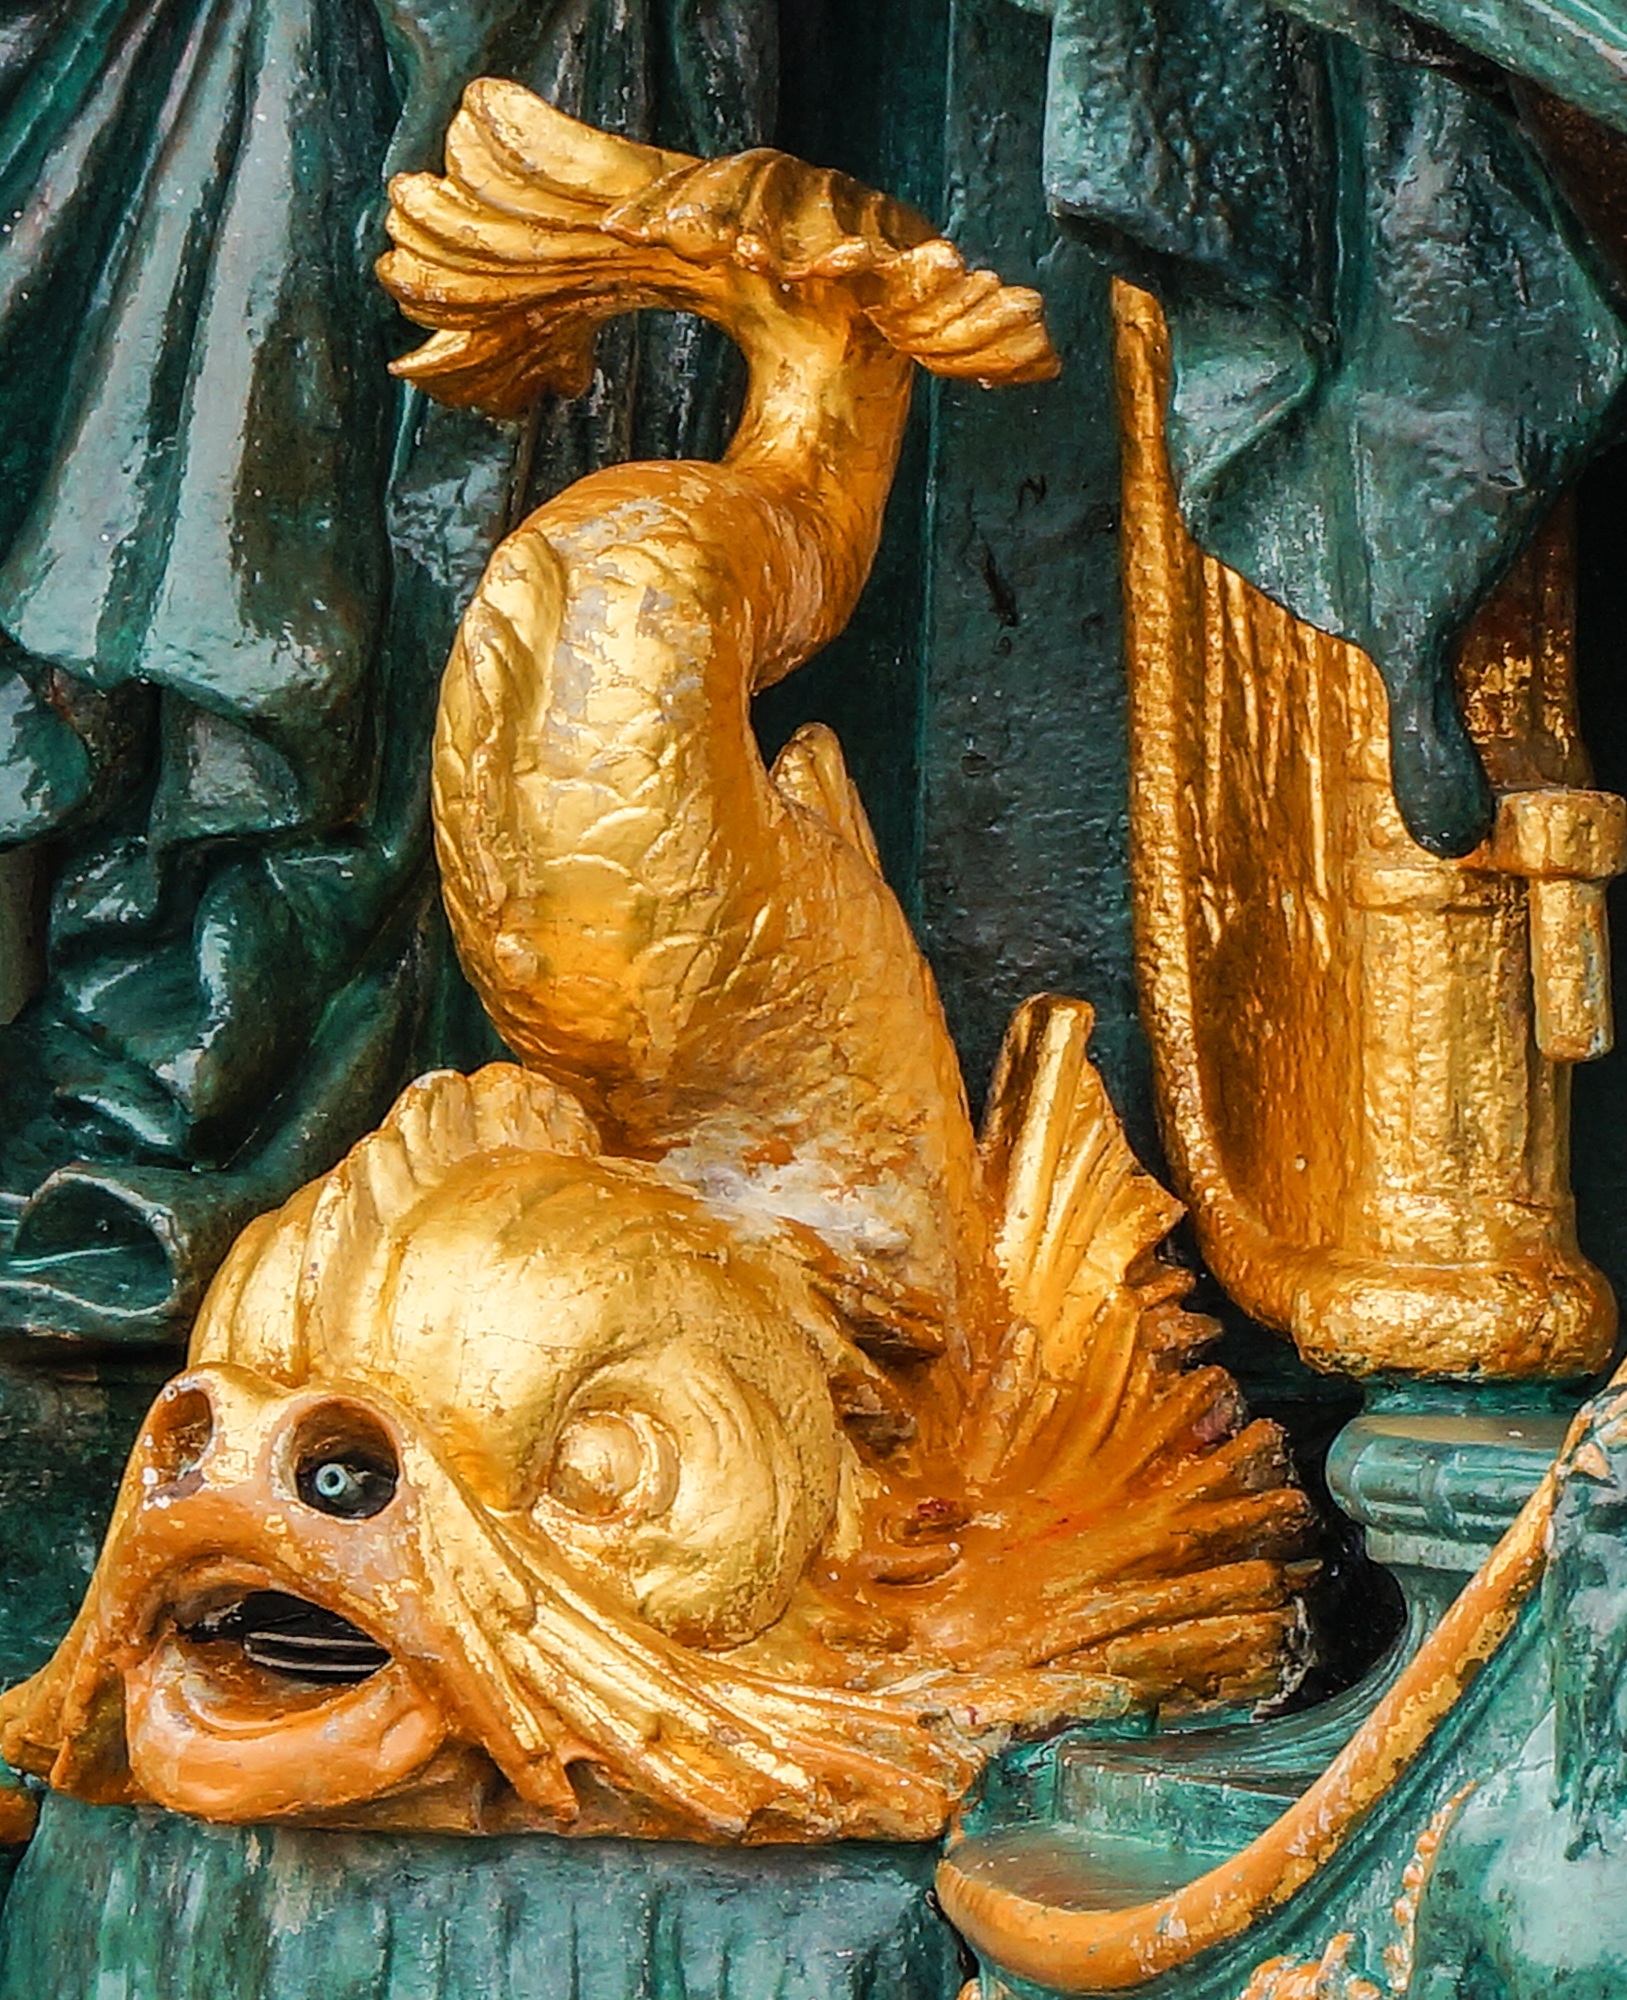
paris, monument, france, statue, fish, painting, sculpture, art, fountain, carving, gilded, water feature, mythology, ancient history, chainsaw carving